Arthur D. Collins Jr.

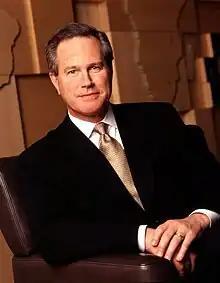

Arthur D. Collins Jr. is an American executive, the retired chairman of the board of Medtronic, Inc., and formerly served the company as president and chief executive officer. He is now a senior advisor to Oak Hill Capital Partners and a managing partner at Acorn Advisors, LLC. Collins is also the author of the children's book series "The Adventures of Archibald and Jockabeb".